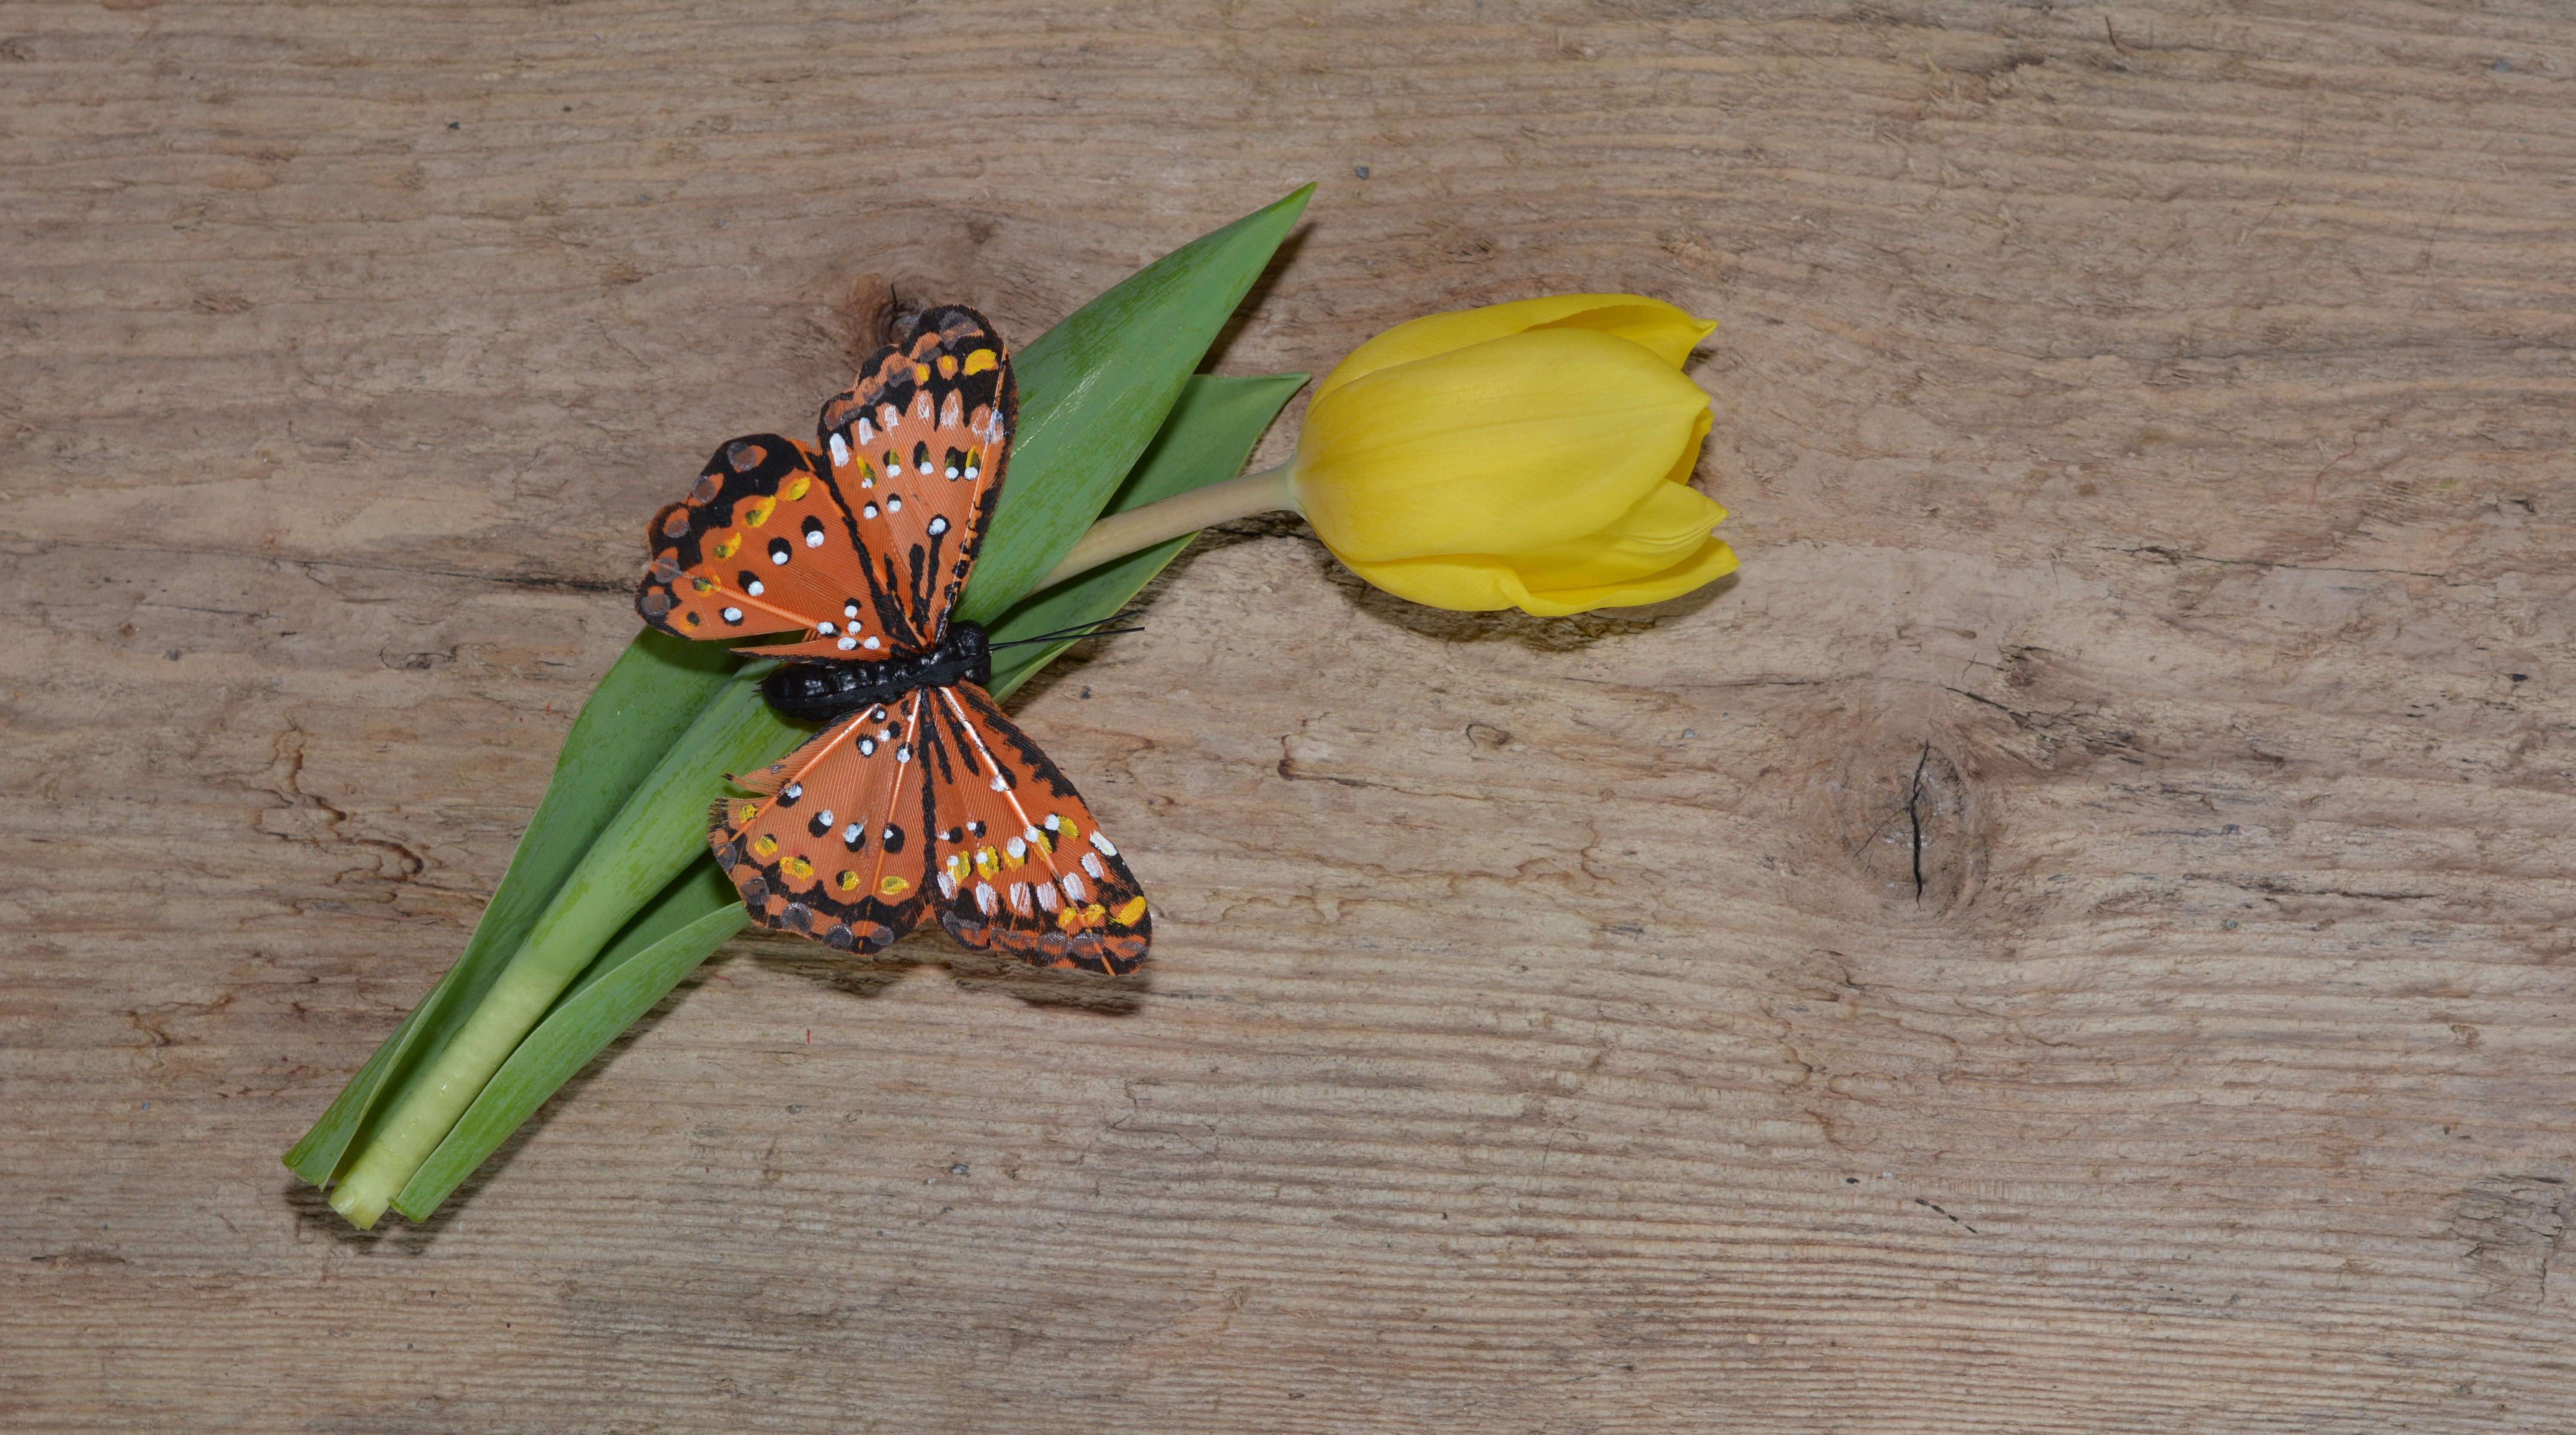
wood, leaf, flower, tulip, green, insect, butterfly, yellow, invertebrate, yellow flower, macro photography, schnittblume, pollinator, deco butterfly, moths and butterflies